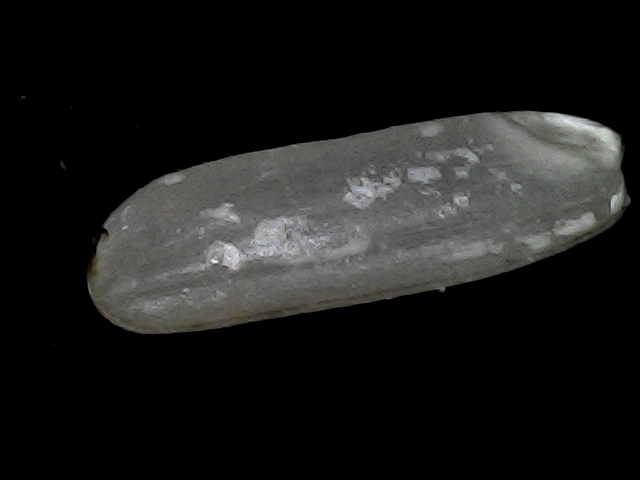
Rice variety: BD75